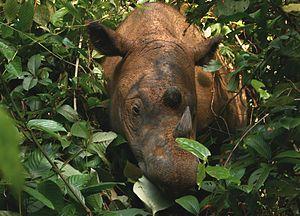
Rhinocéros de Sumatra dans le Parc national de Way Kambas, Sumatra Bahasa Indonesia: Badak Sumatra, Taman Nasional Way Kambas, Lampung, Indonesia.
Le parc national de Way Kambas est un grand parc national indonésien situé dans la province de Lampung au sud l'île de Sumatra. Le parc s'étend sur 1 300 kilomètres carrés.
Le Rhinocéros de Sumatra est une espèce de périssodactyles de la famille des Rhinocerotidae. Parmi les cinq espèces actuelles de rhinocéros, c'est la dernière non éteinte du genre Dicerorhinus. Il est le plus petit des rhinocéros, même s'il demeure un mammifère de grande taille. Ce rhinocéros mesure en effet 120 à 145 cm de hauteur au garrot, avec un corps d'une longueur d'environ 2,50 m qui se termine par une queue de 35 à 70 cm. Son poids varie entre 500 et 1 000 kg, et est en moyenne de 700 à 800 kg, le record étant détenu par un spécimen de 2 tonnes. Comme les espèces africaines, il a deux cornes, la plus grande étant la corne nasale, qui mesure généralement 15 à 25 centimètres, tandis que l'autre corne n'est qu'une courte ébauche. Une couche de poils brun rougeâtre couvre la majeure partie du corps du Rhinocéros de Sumatra.
Le Rhinocéros de Sumatra est une espèce de périssodactyles de la famille des Rhinocerotidae. Parmi les cinq espèces actuelles de rhinocéros, c'est la dernière non éteinte du genre Dicerorhinus. Il est le plus petit des rhinocéros, même s'il demeure un mammifère de grande taille. Ce rhinocéros mesure en effet 120 à 145 cm de hauteur au garrot, avec un corps d'une longueur d'environ 2,50 m qui se termine par une queue de 35 à 70 cm. Son poids varie entre 500 et 1 000 kg, et est en moyenne de 700 à 800 kg, le record étant détenu par un spécimen de 2 tonnes. Comme les espèces africaines, il a deux cornes, la plus grande étant la corne nasale, qui mesure généralement 15 à 25 centimètres, tandis que l'autre corne n'est qu'une courte ébauche. Une couche de poils brun rougeâtre couvre la majeure partie du corps du Rhinocéros de Sumatra.